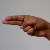
The image shows a hand gesture representing the letter 'H' in Indian Sign Language.